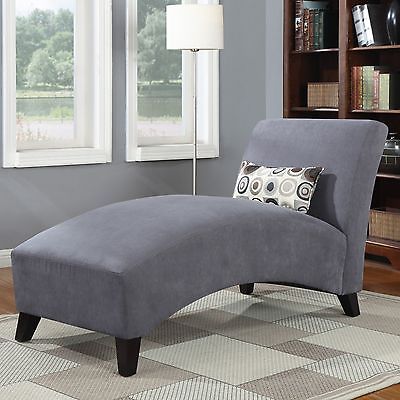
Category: sofa